De Havilland Tiger Moth

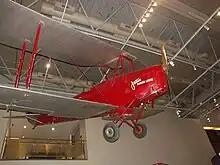
Early aerial topdressing conversion of the Tiger Moth at the Museum of New Zealand Te Papa Tongarewa in 2009

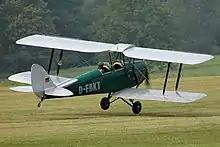
DH.82A Tiger Moth in 2005

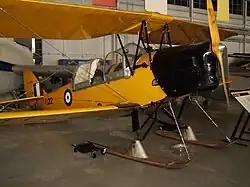
de Havilland Canada DH.82C in Commonwealth Air Training Plan "trainer yellow" at the Western Canada Aviation Museum (note the skis)

In the postwar climate, impressed Tiger Moths were restored to their former civilian operations and owners. Accordingly, large numbers of Tiger Moths were made available for sale to flying clubs and individuals. Relatively few new light aircraft being manufactured at the time to take its place. Due to the type being inexpensive to operate and the aforementioned factors, the Tiger Moth was met with an enthusiastic reception across the civilian market. Additionally, it was put to use for new roles, including aerial advertising, aerial ambulance, aerobatic performer, crop dusting, and glider tug work.